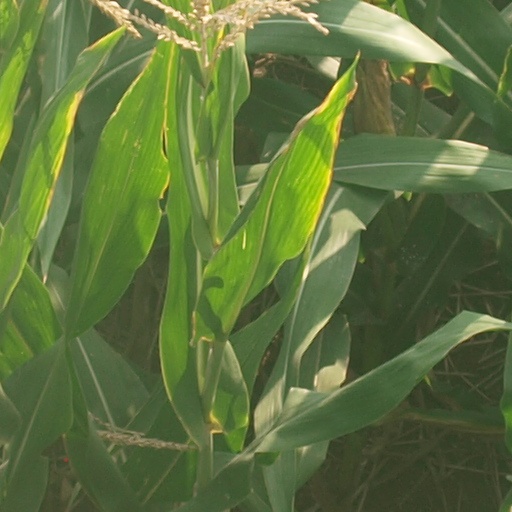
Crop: maize; corn